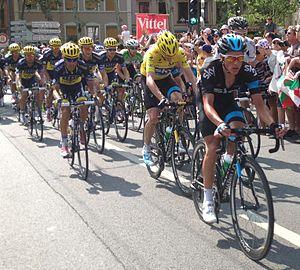
Etape 14 du Tour de France 2013.
La 14ᵉ étape du Tour de France 2013 s'est déroulée le samedi 13 juillet 2013. Elle part de Saint-Pourçain-sur-Sioule et arrive à Lyon.
La saison 2013 de l'équipe cycliste Saxo-Tinkoff est la treizième saison de l'équipe au plus haut niveau du cyclisme professionnel et la première avec le sponsor Tinkoff Bank, arrivé durant la saison 2012. L'autre sponsor principal, Saxo Bank, est présent depuis six ans. En tant qu'équipe World Tour, l'équipe participe à la totalité du calendrier de l'UCI World Tour, du Tour Down Under en janvier au Tour de Pékin en octobre.